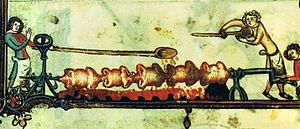
Une rôtissoire est un ustensile de cuisine destiné à faire rôtir les viandes.